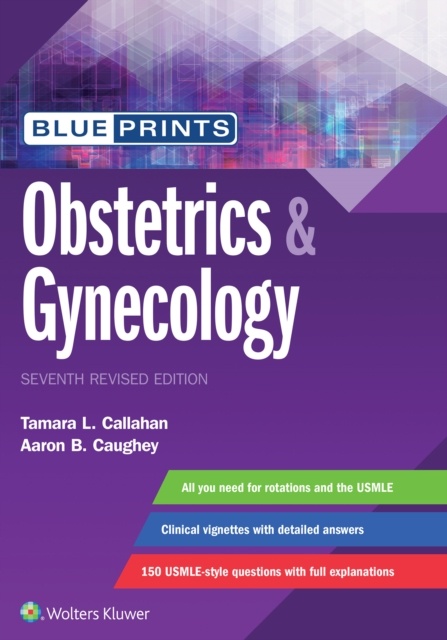
Blueprints Obstetrics & Gynecology
Brand: Dr. Tamara, M.D. Callahan
Wolters Kluwers is dedicated to providing quality content, and this best-selling Blueprints title is an ideal resource for the obstetrics and gynecology rotation and board preparation. It features expanded coverage of topics, evidence-based research, therapies, and the latest changes in the management of cervical dysplasia and cervical cancer screening, abnormal uterine bleeding, hypertension in pregnancy, cervical insufficiency, prenatal diagnosis, and preterm labor. Updates on the latest techniques in contraception, sterilization, and hormone replacement, as well as current treatment options for uterine fibroids and ovarian cysts, are also included. Case-based clinical vignette questions at the end of each chapter help students review the material and prepare for exams, and new and updated board-style questions with full explanations of both correct and incorrect options increase understanding.
Format : Paperback / softback
Length : 529 pages
Publication date : 18 December 2018
Publisher : Wolters Kluwer Health
Wolters Kluwers is committed to delivering top-notch content. Presented here is a reprint of the Seventh Edition, meticulously revised to rectify typographical errors identified by reviewers. Clinical High-Yield Content encompasses the essential knowledge required for the USMLE, shelf exam, and Obstetrics & Gynecology rotation. This highly acclaimed Blueprints title serves as an invaluable resource for both obstetrics and gynecology rotation and board preparation. It is the ideal companion for quick study breaks during rotation downtime, offering concise chapters that cater to students seeking a comprehensive review of key concepts, research, and therapies in contemporary practice. Blueprints are also widely adopted by students in physician assistant, nurse practitioner, and osteopathic programs, as well as residents preparing for the USMLE Step 3. Key Features: Expanded Coverage: This edition offers a comprehensive and up-to-date coverage of various topics, including evidence-based research, therapies, and the latest advancements in the management of cervical dysplasia, cervical cancer screening, abnormal uterine bleeding, hypertension in pregnancy, cervical insufficiency, prenatal diagnosis, and preterm labor. Updates on the Latest Techniques: Stay current with the latest techniques in contraception, sterilization, and hormone replacement, as well as the most effective treatment options for uterine fibroids and ovarian cysts. Enhanced Tables and Figures: Visual aids such as updated tables and figures enhance students' ability to assimilate and retain information, making the learning process more efficient. Case-Based Clinical Vignette Questions: Each chapter concludes with case-based clinical vignette questions, designed to help students review the material and prepare for exams. New and Updated Board-Style Questions: Incorporate new and updated board-style questions, accompanied by comprehensive explanations of both correct and incorrect options, to deepen understanding and enhance exam preparation. By incorporating these features, Wolters Kluwers ensures that students have access to the most comprehensive and reliable content for their obstetrics and gynecology education and training. Whether you are a medical student, resident, or practicing healthcare professional, this book is an essential tool for achieving success in your field.
Weight : 1132g
Dimension : 179 x 253 x 27 (mm)
ISBN-13 : 9781975134877
Edition number : Seventh, Revised Reprint
Category: Business & Industrial > Medical